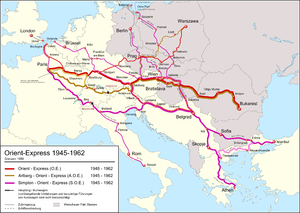
Carte des trajets de l'Orient Express de 1945 à 1962. Frontiere come en 1956.
L'Orient-Express est un train de luxe créé par la Compagnie internationale des wagons-lits qui, depuis 1883, assure la liaison entre Paris, Vienne, ainsi que Venise, à partir de 1919, et Constantinople, desservant plusieurs capitales de nations européennes. Dans les années 1920, avec des artistes-décorateurs comme René Prou ou bien René Lalique, le style « Orient-Express » atteignit son apogée. C'est après plusieurs changements d'itinéraire, deux guerres et enfin par l'abaissement continu de son prestige pendant la Guerre froide, que le service quotidien Direct-Orient-Express vers Istanbul et Athènes cessa en 1977, vaincu par la faiblesse de sa vitesse commerciale due aux interminables arrêts douaniers dans les pays communistes traversés, ainsi qu'à l'état obsolète de leurs réseaux, et malmené par la concurrence grandissante de l'aviation de masse.